Answer in natural language. Considering the relative positions, where is HousePlant (highlighted by a red box) with respect to Statue (highlighted by a green box)? Choose between the following options: left or right
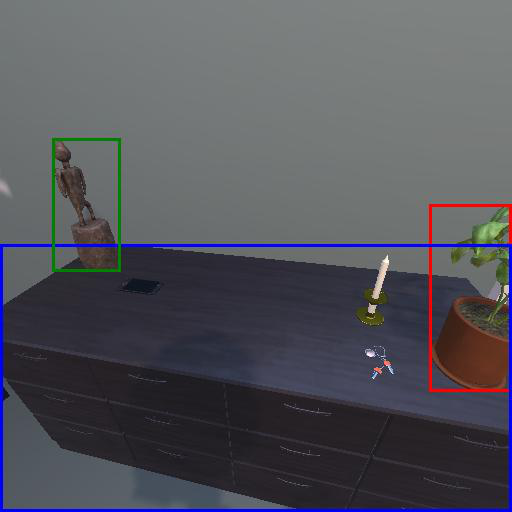
<answer>right</answer>